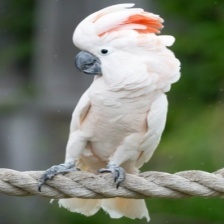
Species: COCKATOO
Scientific name: CACATUIDAE
ImageNet parent category: sulphur-crested_cockatoo